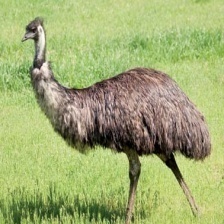
Species: EMU
Scientific name: DROMAIUS NOVAEHOLLANDIAE